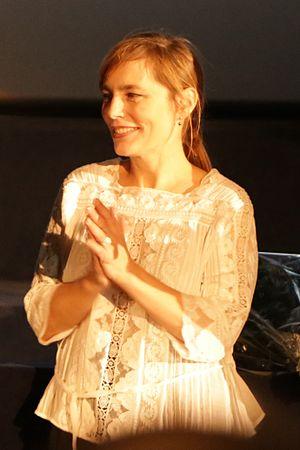
lors de l'avant 1er du film Barbecue
Barbecue est une comédie française réalisée par Éric Lavaine, écrite par Héctor Cabello Reyes et Éric Lavaine, sortie en 2014.
Sophie Duez, née le 6 octobre 1962 à Nice, est une actrice française.